Matot

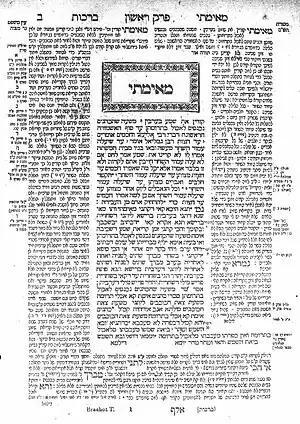
Talmud

The haftarah in Jeremiah 1:1–2:3 begins by identifying its words as those of Jeremiah the son of Hilkiah, a priest in Anathoth in the land of Benjamin, to whom God's word came in the thirteenth year of the reign of Josiah the son of Amon as king of Judah, in the reign of Josiah's son Jehoiakim, and through the eleventh year of the reign of Josiah's son Zedekiah, when Jerusalem was carried away captive.